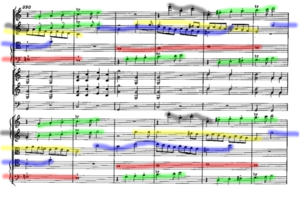
Finale de la Symphonie n° 41 Jupiter KV 551Wolfgang Amadeus Mozart.
La Symphonie nᵒ 41 en ut majeur, K. 551, dite Jupiter, est une symphonie composée par Wolfgang Amadeus Mozart en juillet-août 1788 et achevée le 10 août 1788, alors qu'il était âgé de 32 ans. Son surnom n'est pas de Mozart mais de l'organisateur de concerts contemporain Johann Peter Salomon et apparaît pour la première fois lors d'un concert en Écosse en 1819. Elle est considérée comme l'ultime symphonie du compositeur.